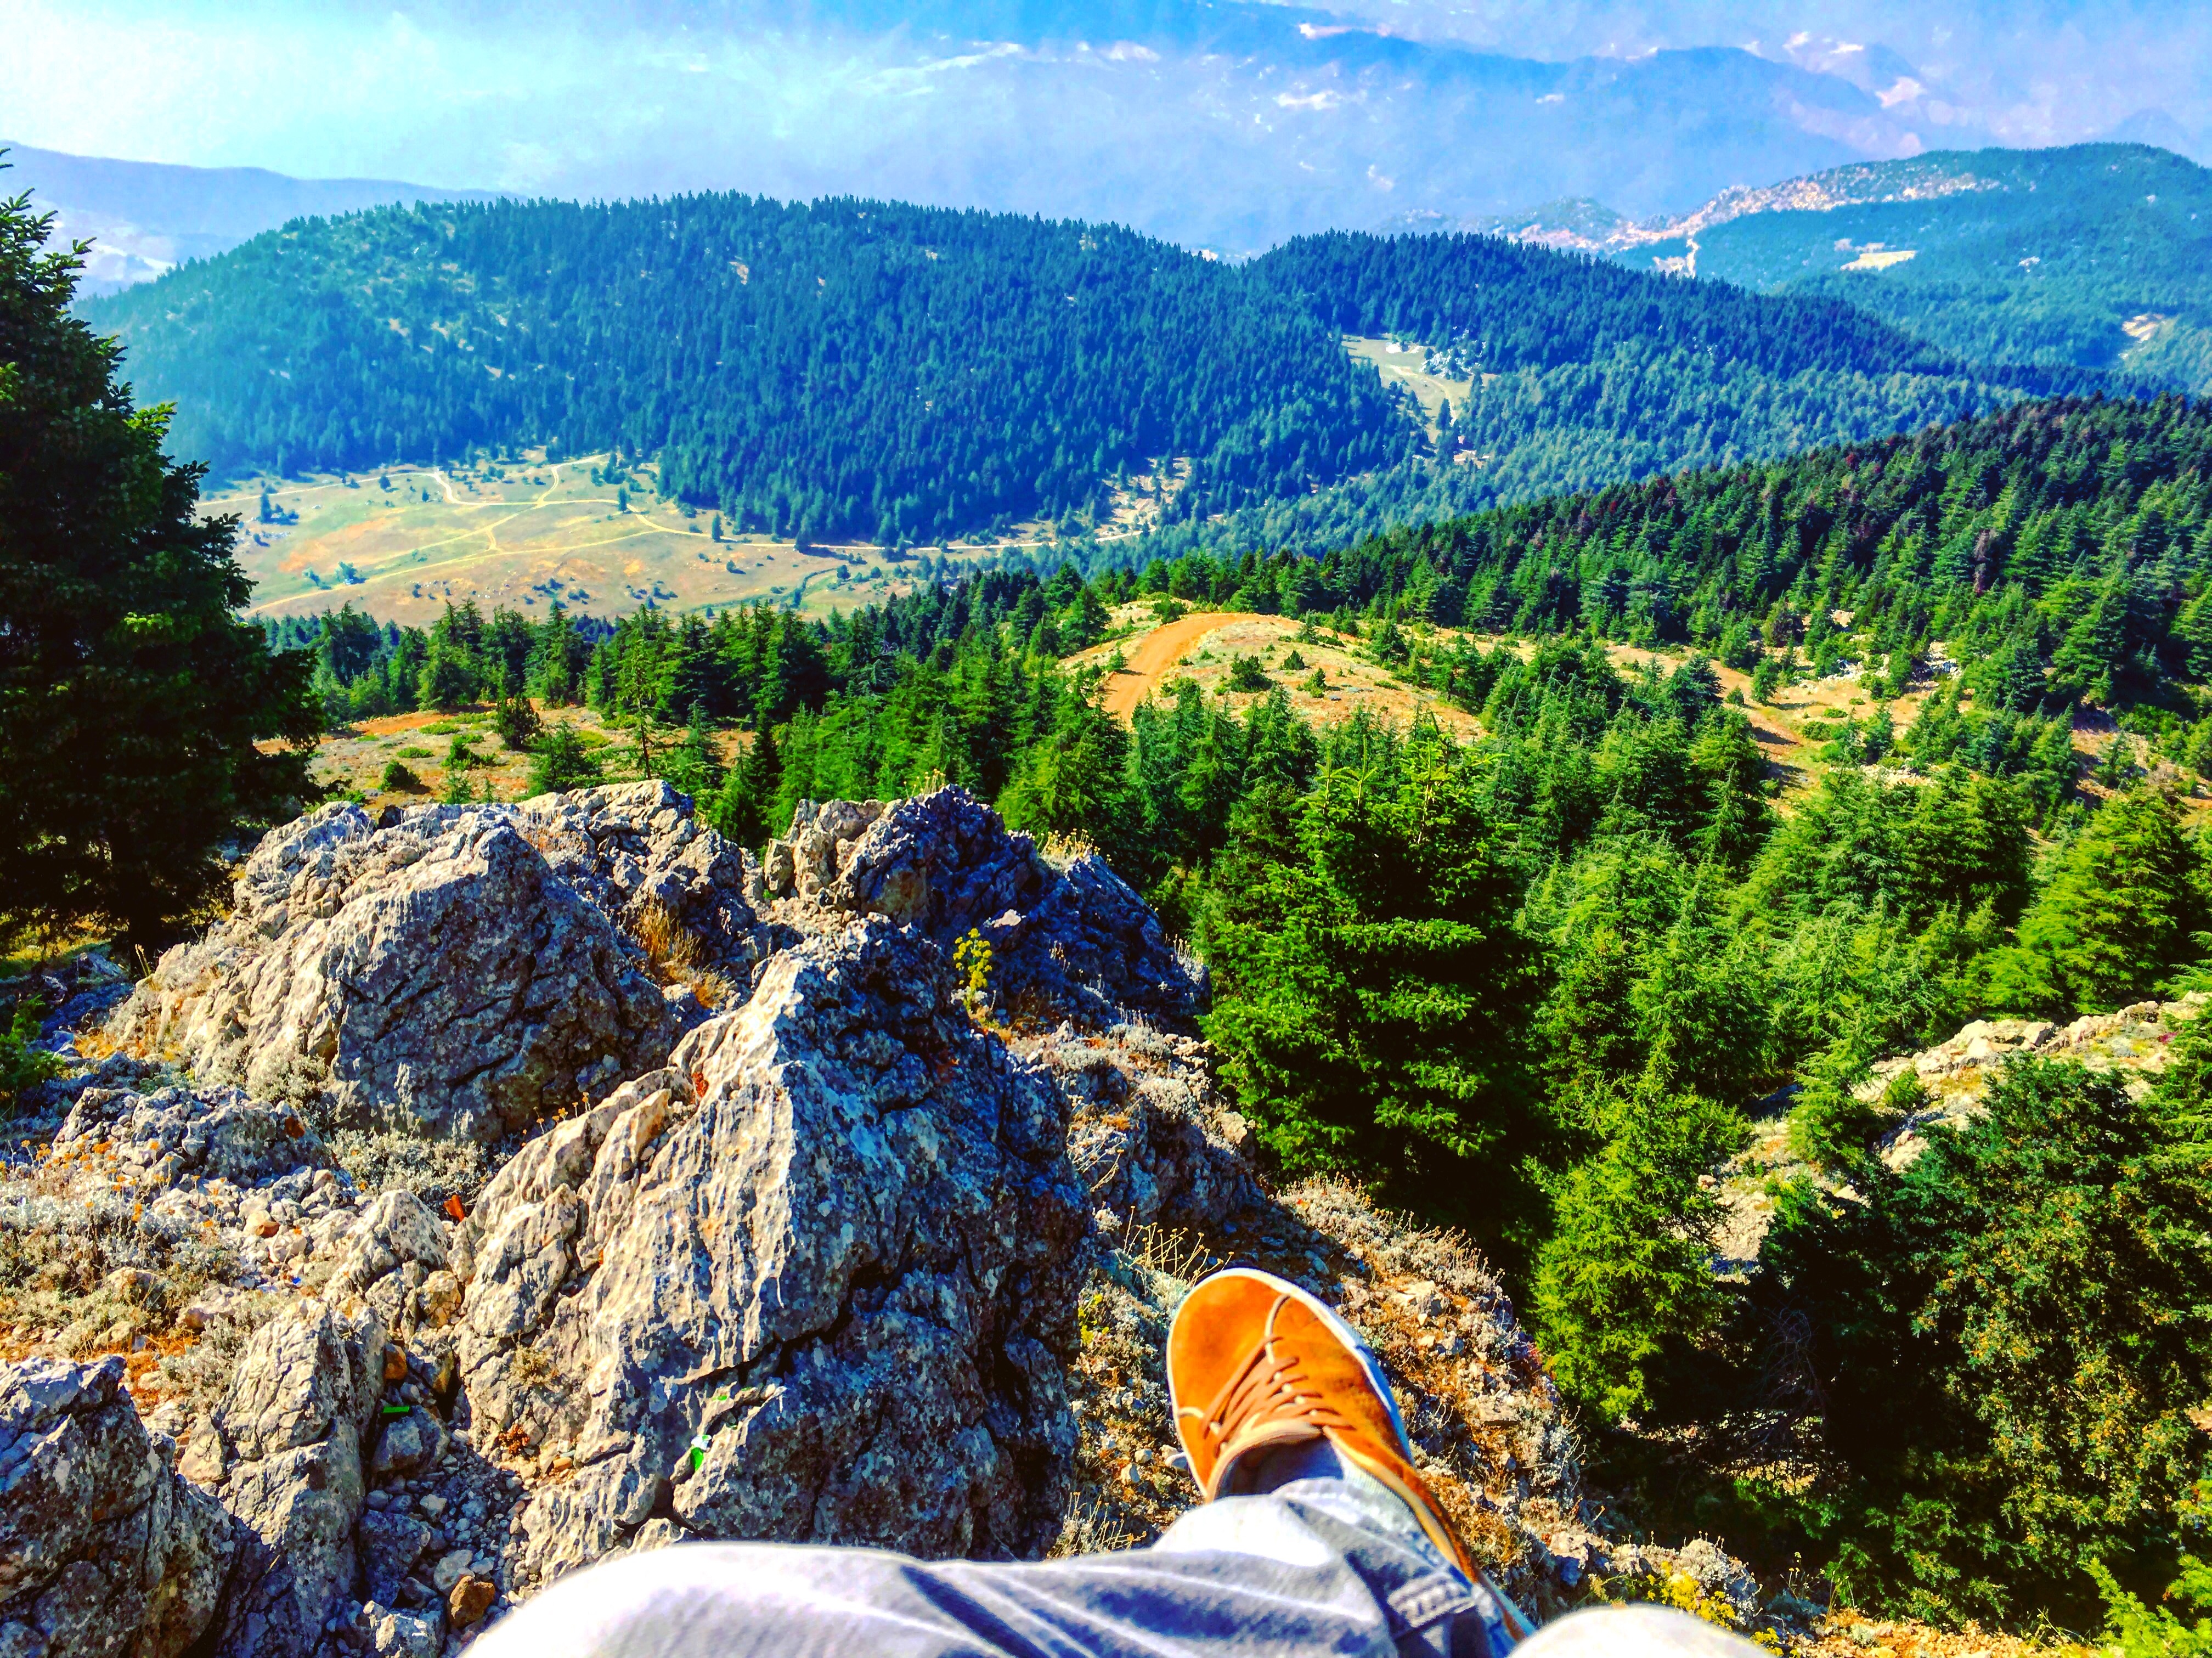
wilderness, walking, mountain, hiking, adventure, valley, mountain range, extreme sport, ridge, sports, alps, backpacking, plateau, mountain pass, mountainous landforms, geological phenomenon